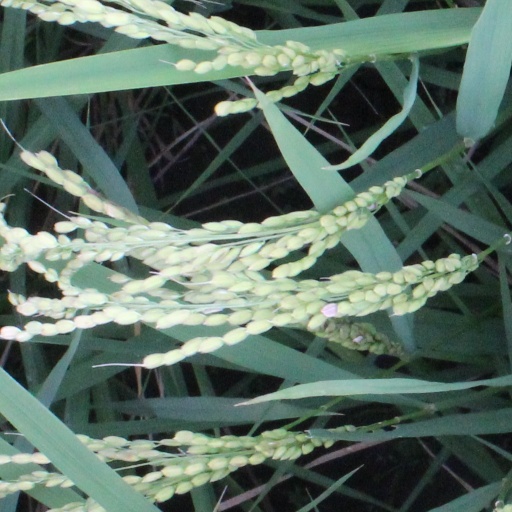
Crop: rice